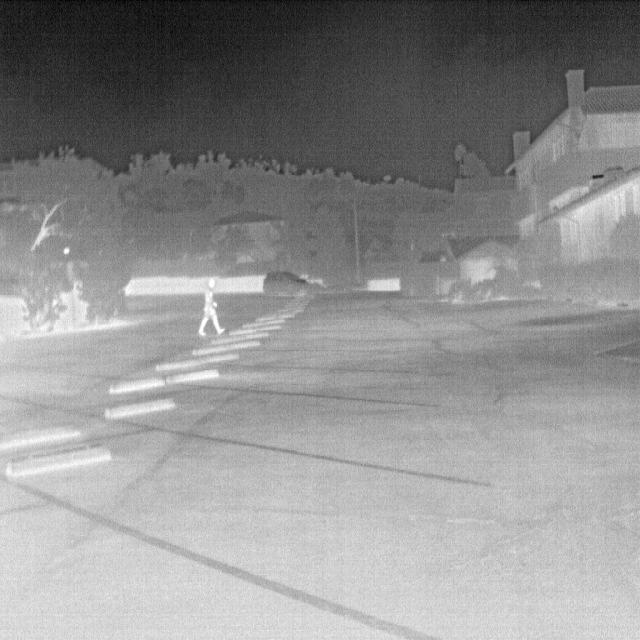
Detected objects:
label: person